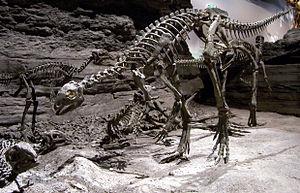
Othnielia est un genre éteint de dinosaures ornithopodes herbivores qui vivait sur ce qui est actuellement le territoire des États-Unis au cours du Jurassique supérieur il y a environ entre 156 et 147 Ma.